Sigrid Blomberg

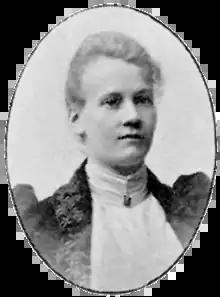
Sigrid Blomberg (1901)

Emma Emilia Sigrid Charlotte Blomberg (1863–1941) was a Swedish sculptor who focused on religious art. One of her most notable creations is "Bebådelsen" (The Annunciation, 1900), a marble statue depicting the Virgin Mary on her knees in prayer, her head turned upwards. It was the first sculpture by a woman to be acquired by the Swedish National Museum. After carving the wooden "Madonna del Fuoco" (Madonna of the Fire) in 1912, she had to abandon sculpture as a result of poor sight. Thereafter she made a living as a bookbinder.